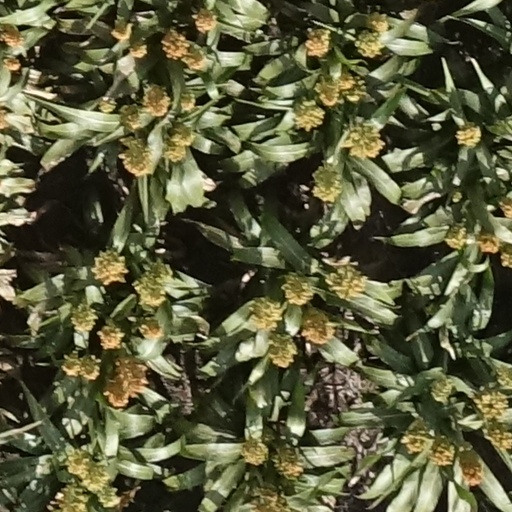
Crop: sorghum